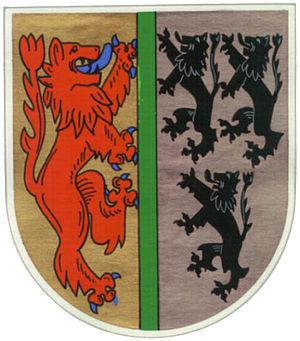
Gösenroth est une municipalité allemande située dans le land de Rhénanie-Palatinat et l'arrondissement de Birkenfeld.